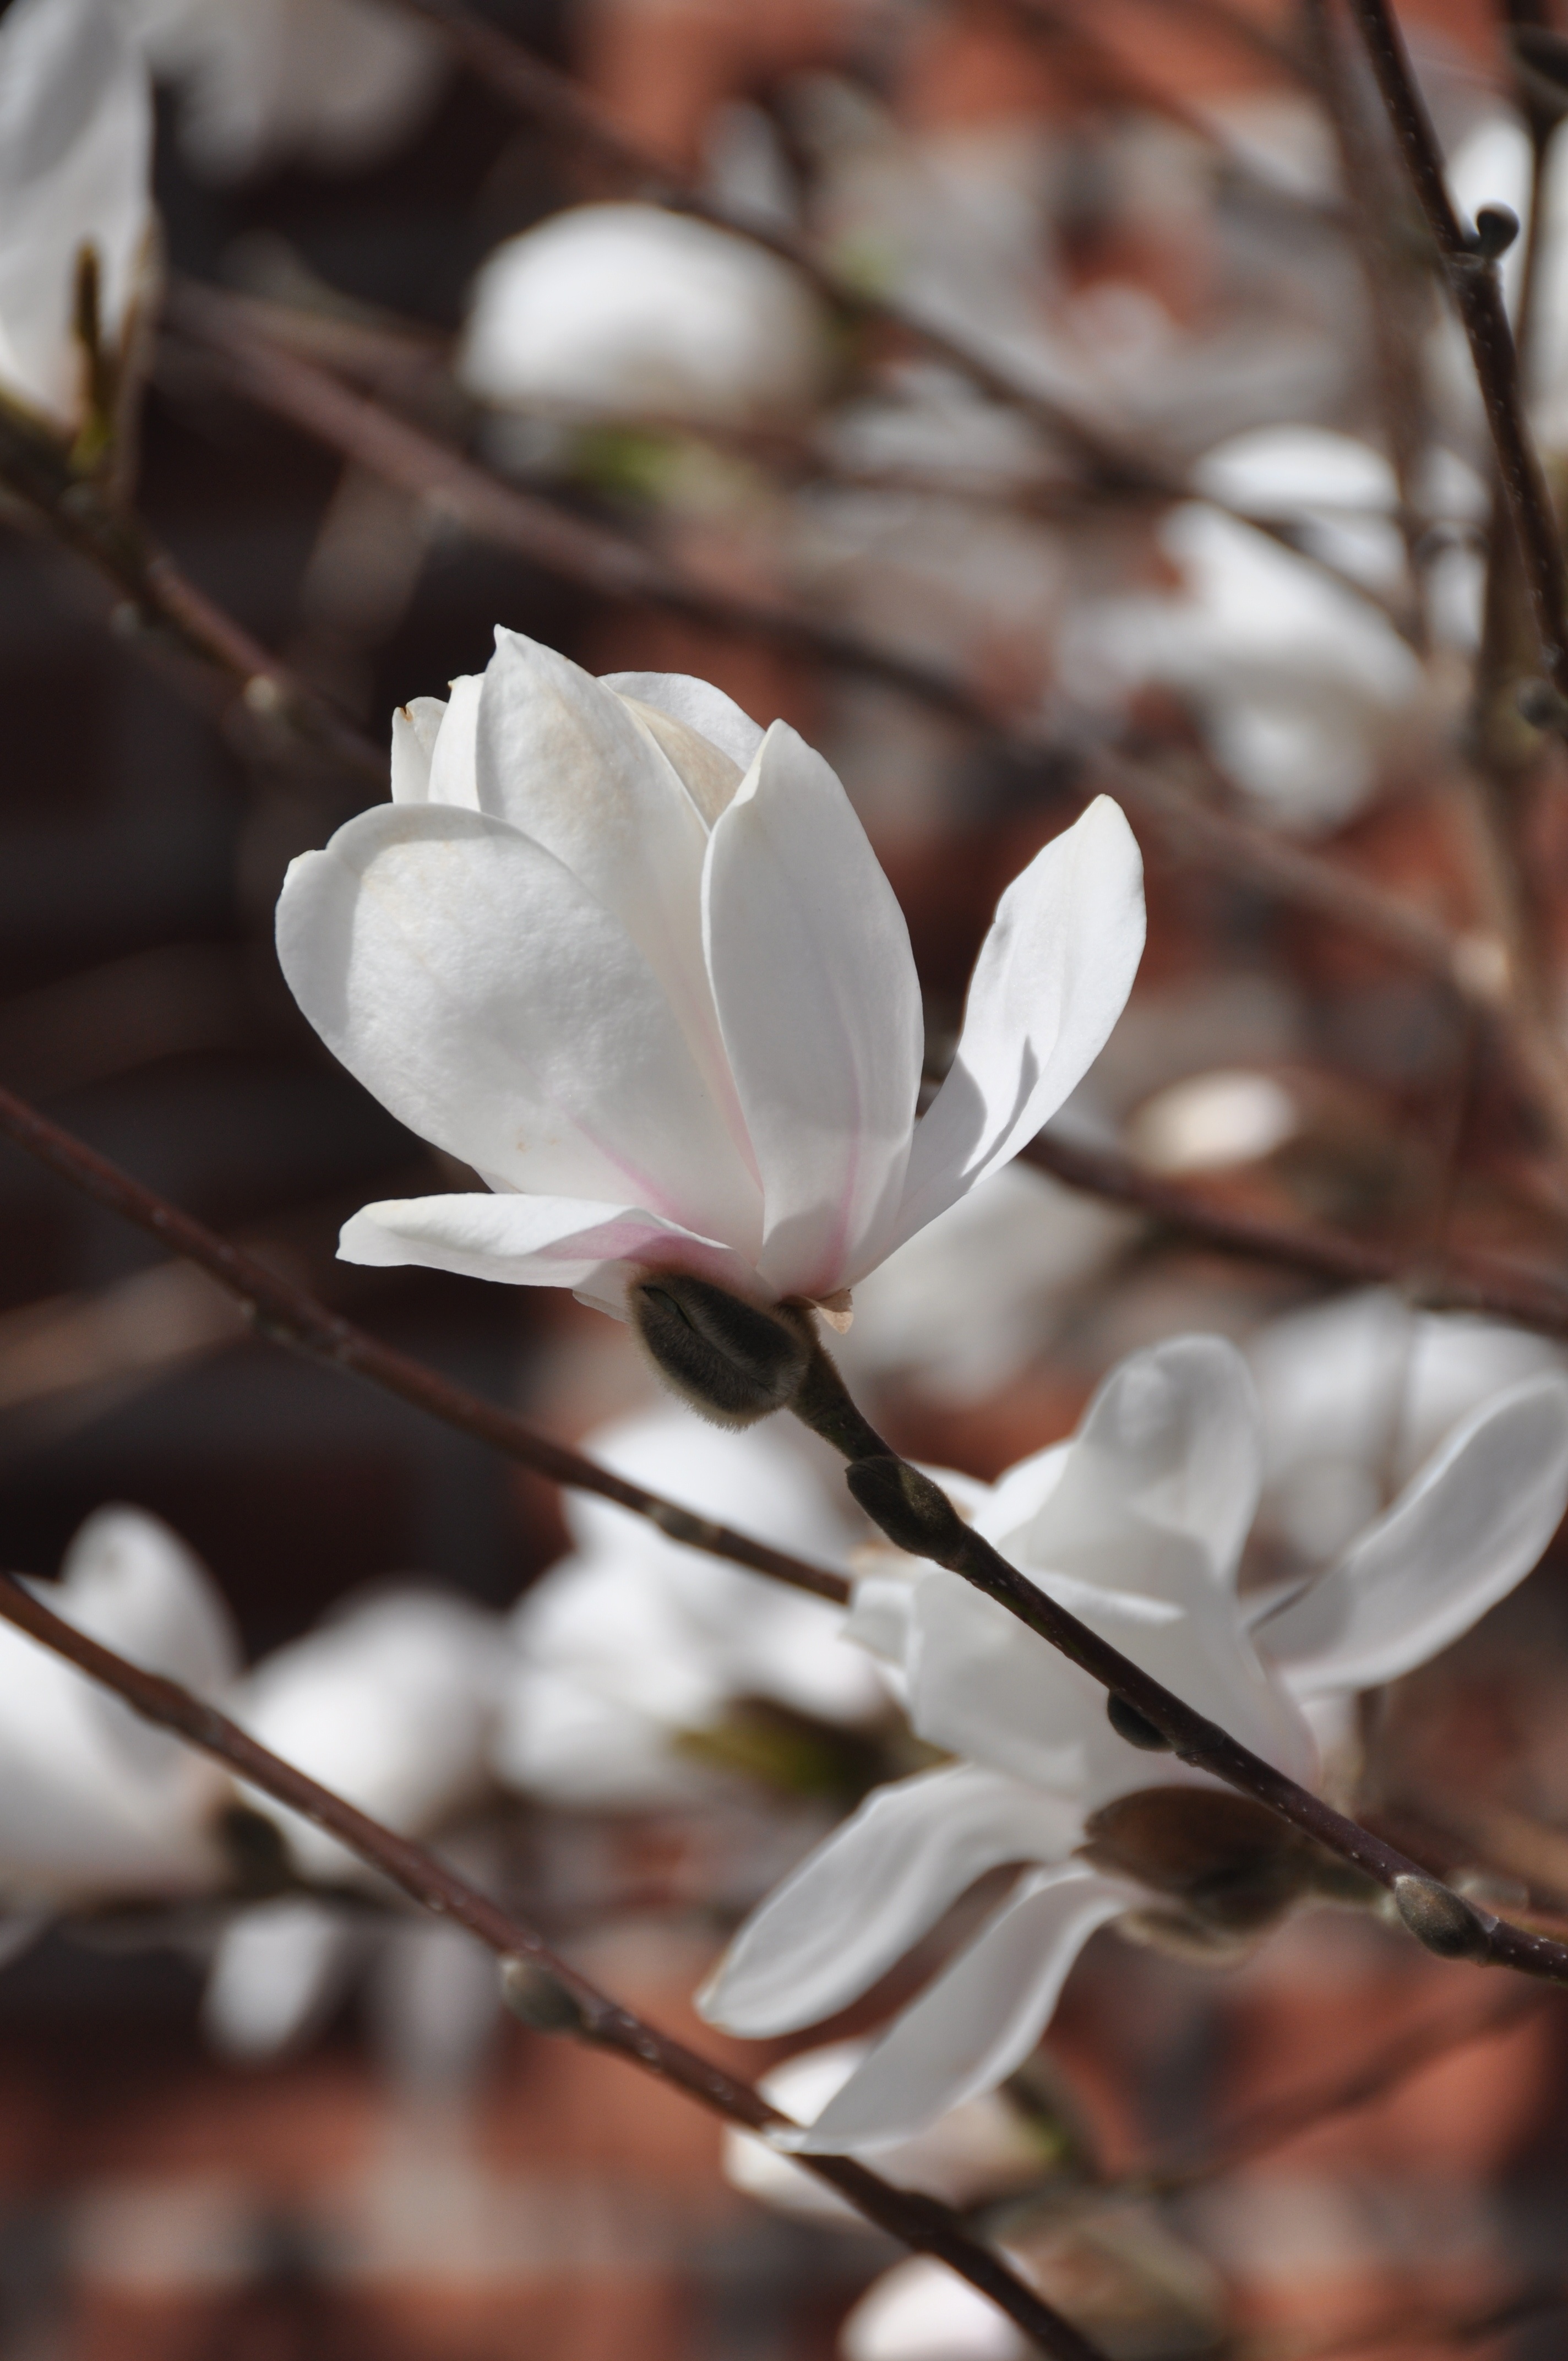
nature, branch, blossom, plant, white, leaf, flower, petal, spring, park, botany, garden, flora, season, cherry blossom, flowers, close up, shrub, magnolia, macro photography, flowering plant, land plant